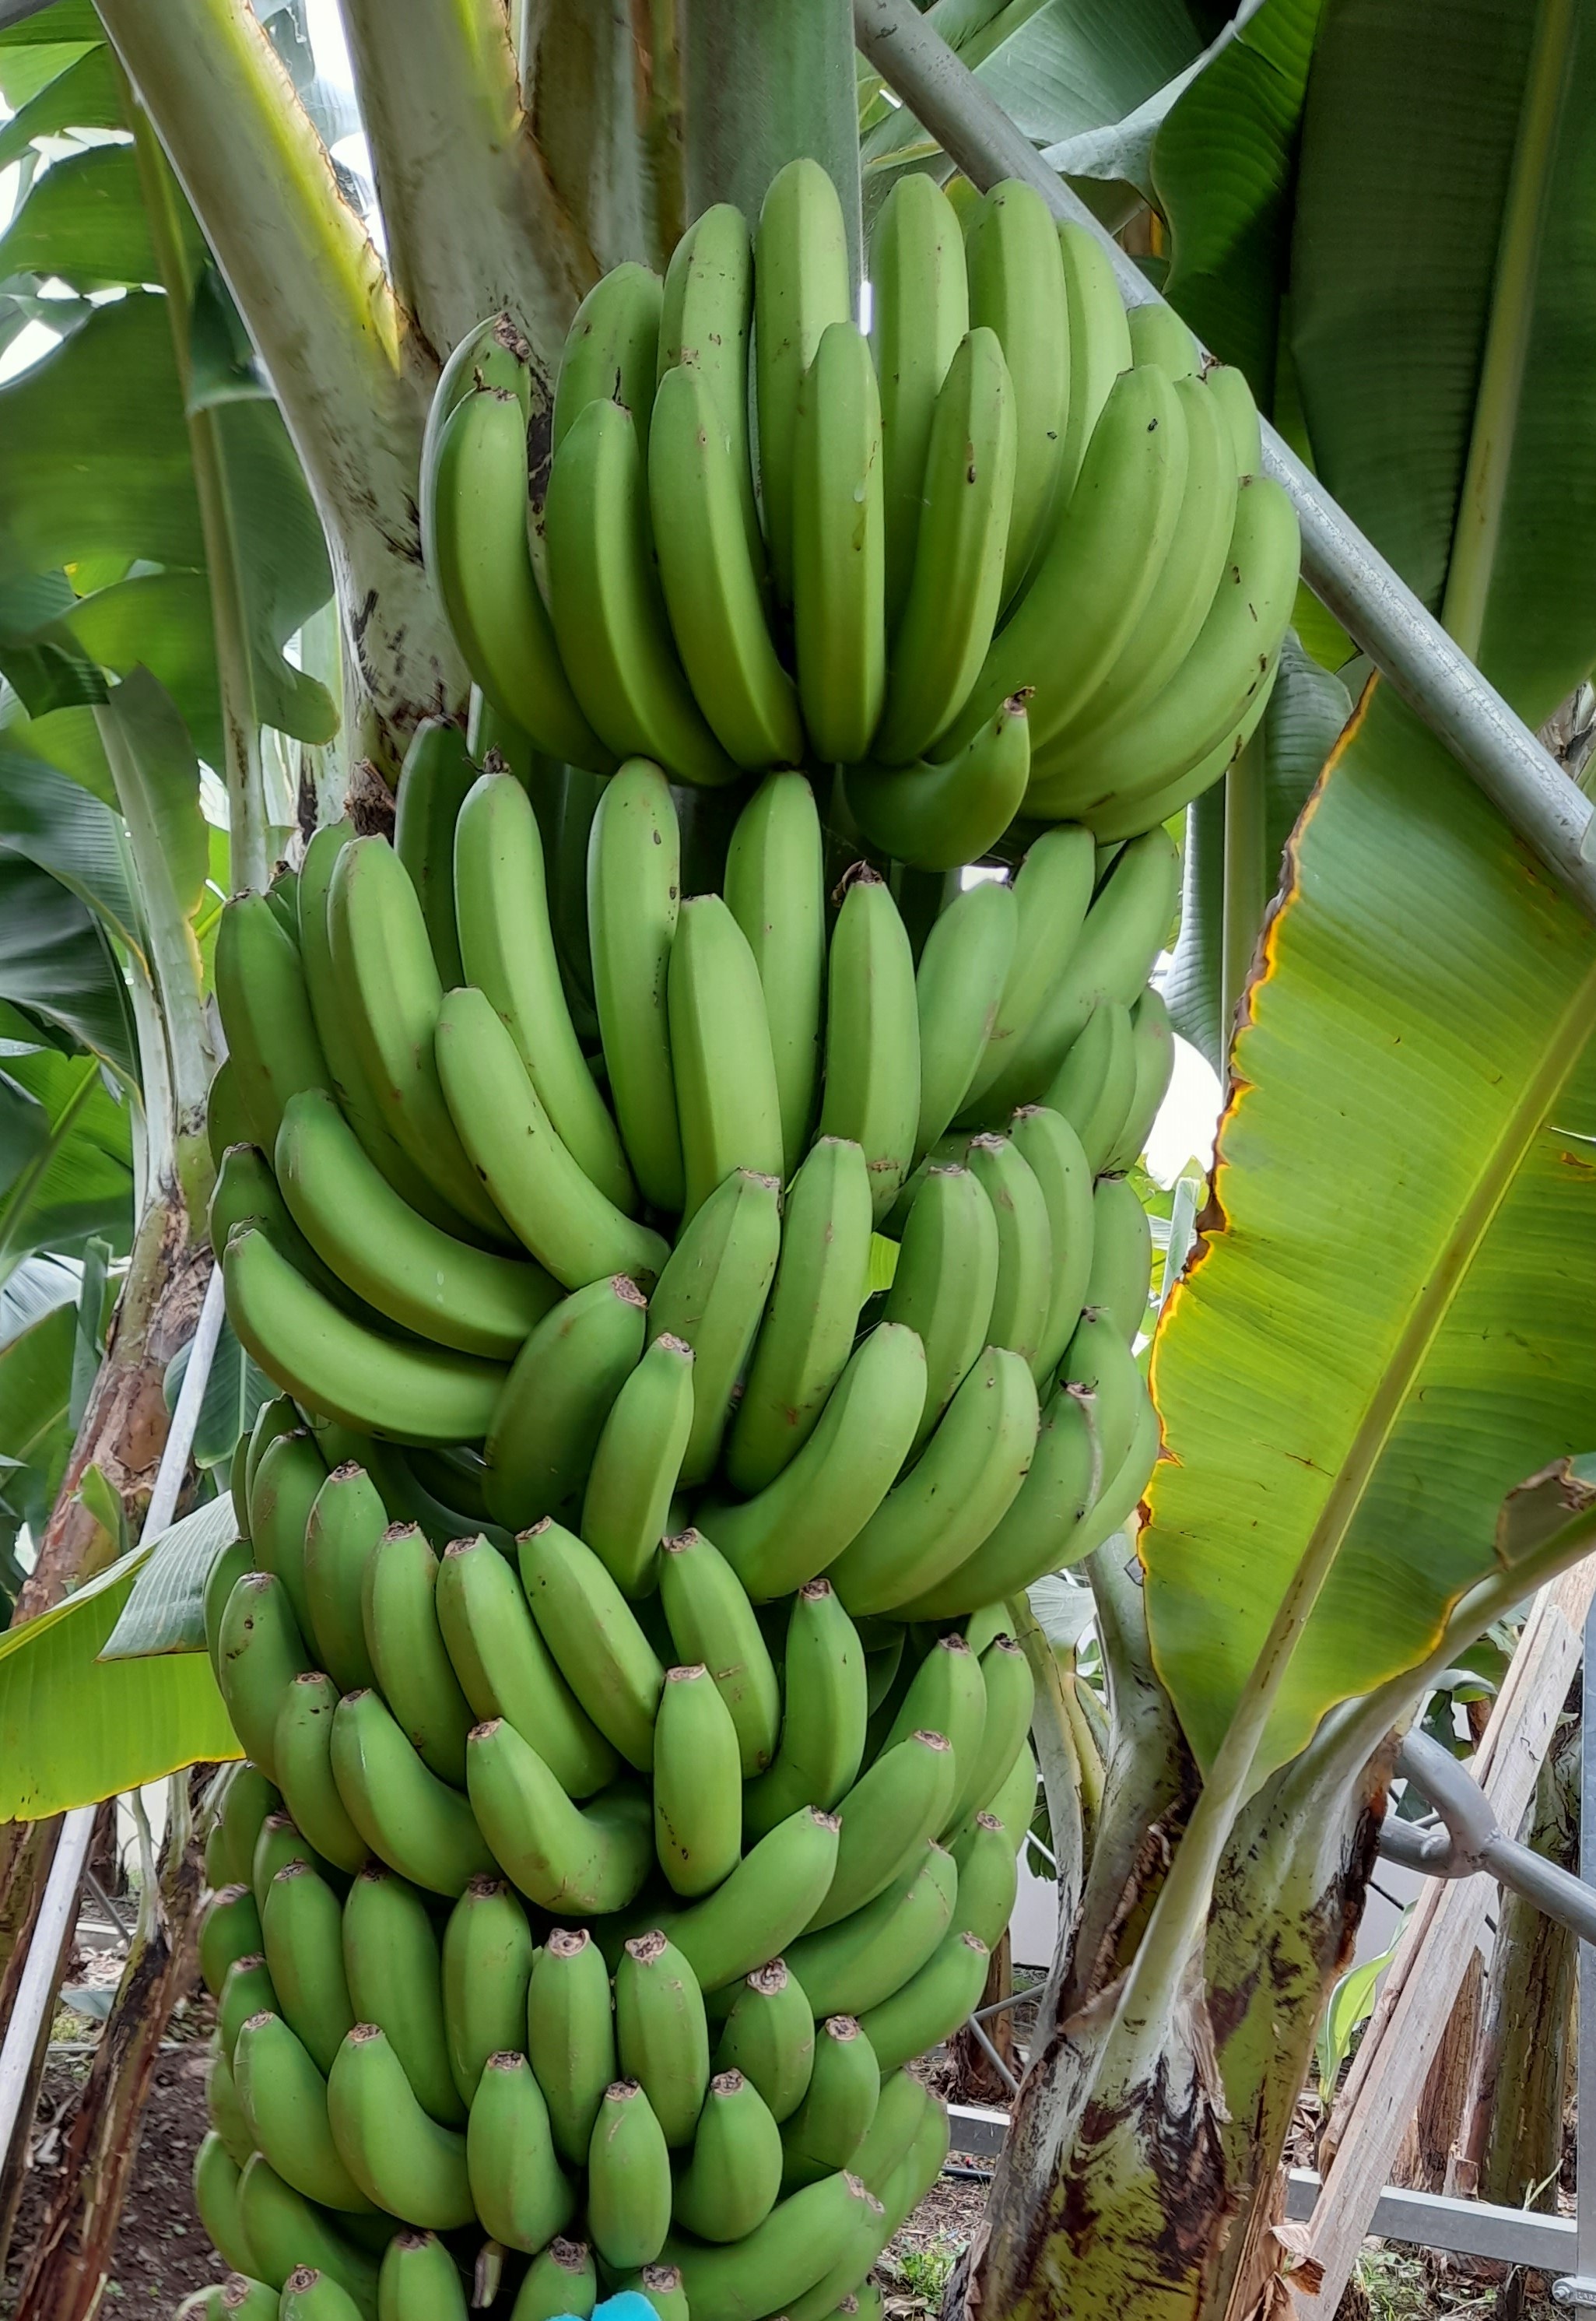
Label: Keep